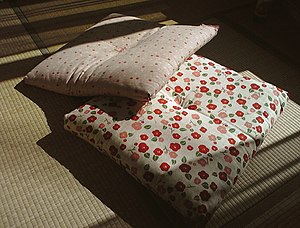
Zabuton
Eksempler på zabuton.
Zabuton er en traditionel japansk siddepude.